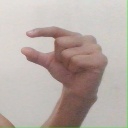
अक्षर: ग